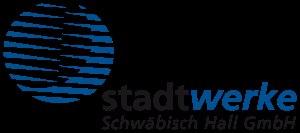
Schwäbisch Hall est une ville du land de Bade-Wurtemberg en Allemagne. Avec ses 38 183 habitants, elle est la préfecture et la plus grande ville de l'arrondissement de Schwäbisch Hall, qui fait partie de la région Heilbronn-Franconie. L'arrondissement actuel est issu du regroupement des anciens arrondissements Crailsheim, Gaildorf, Gerabronn et Schwäbisch Hall entré en vigueur depuis le 1ᵉʳ janvier 1973. Il est situé au sud de la plaine de Hohenlohe et à l'est ou nord-est des monts de Souabe et Franconie, petit massif du keuper dont une partie appartient à l'arrondissement de Schwäbisch Hall jusque la commune de Mainhardt. L'arrondissement de Schwäbisch Hall fait partie des régions à faible densité de population en Allemagne.